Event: Ecuador Earthquake
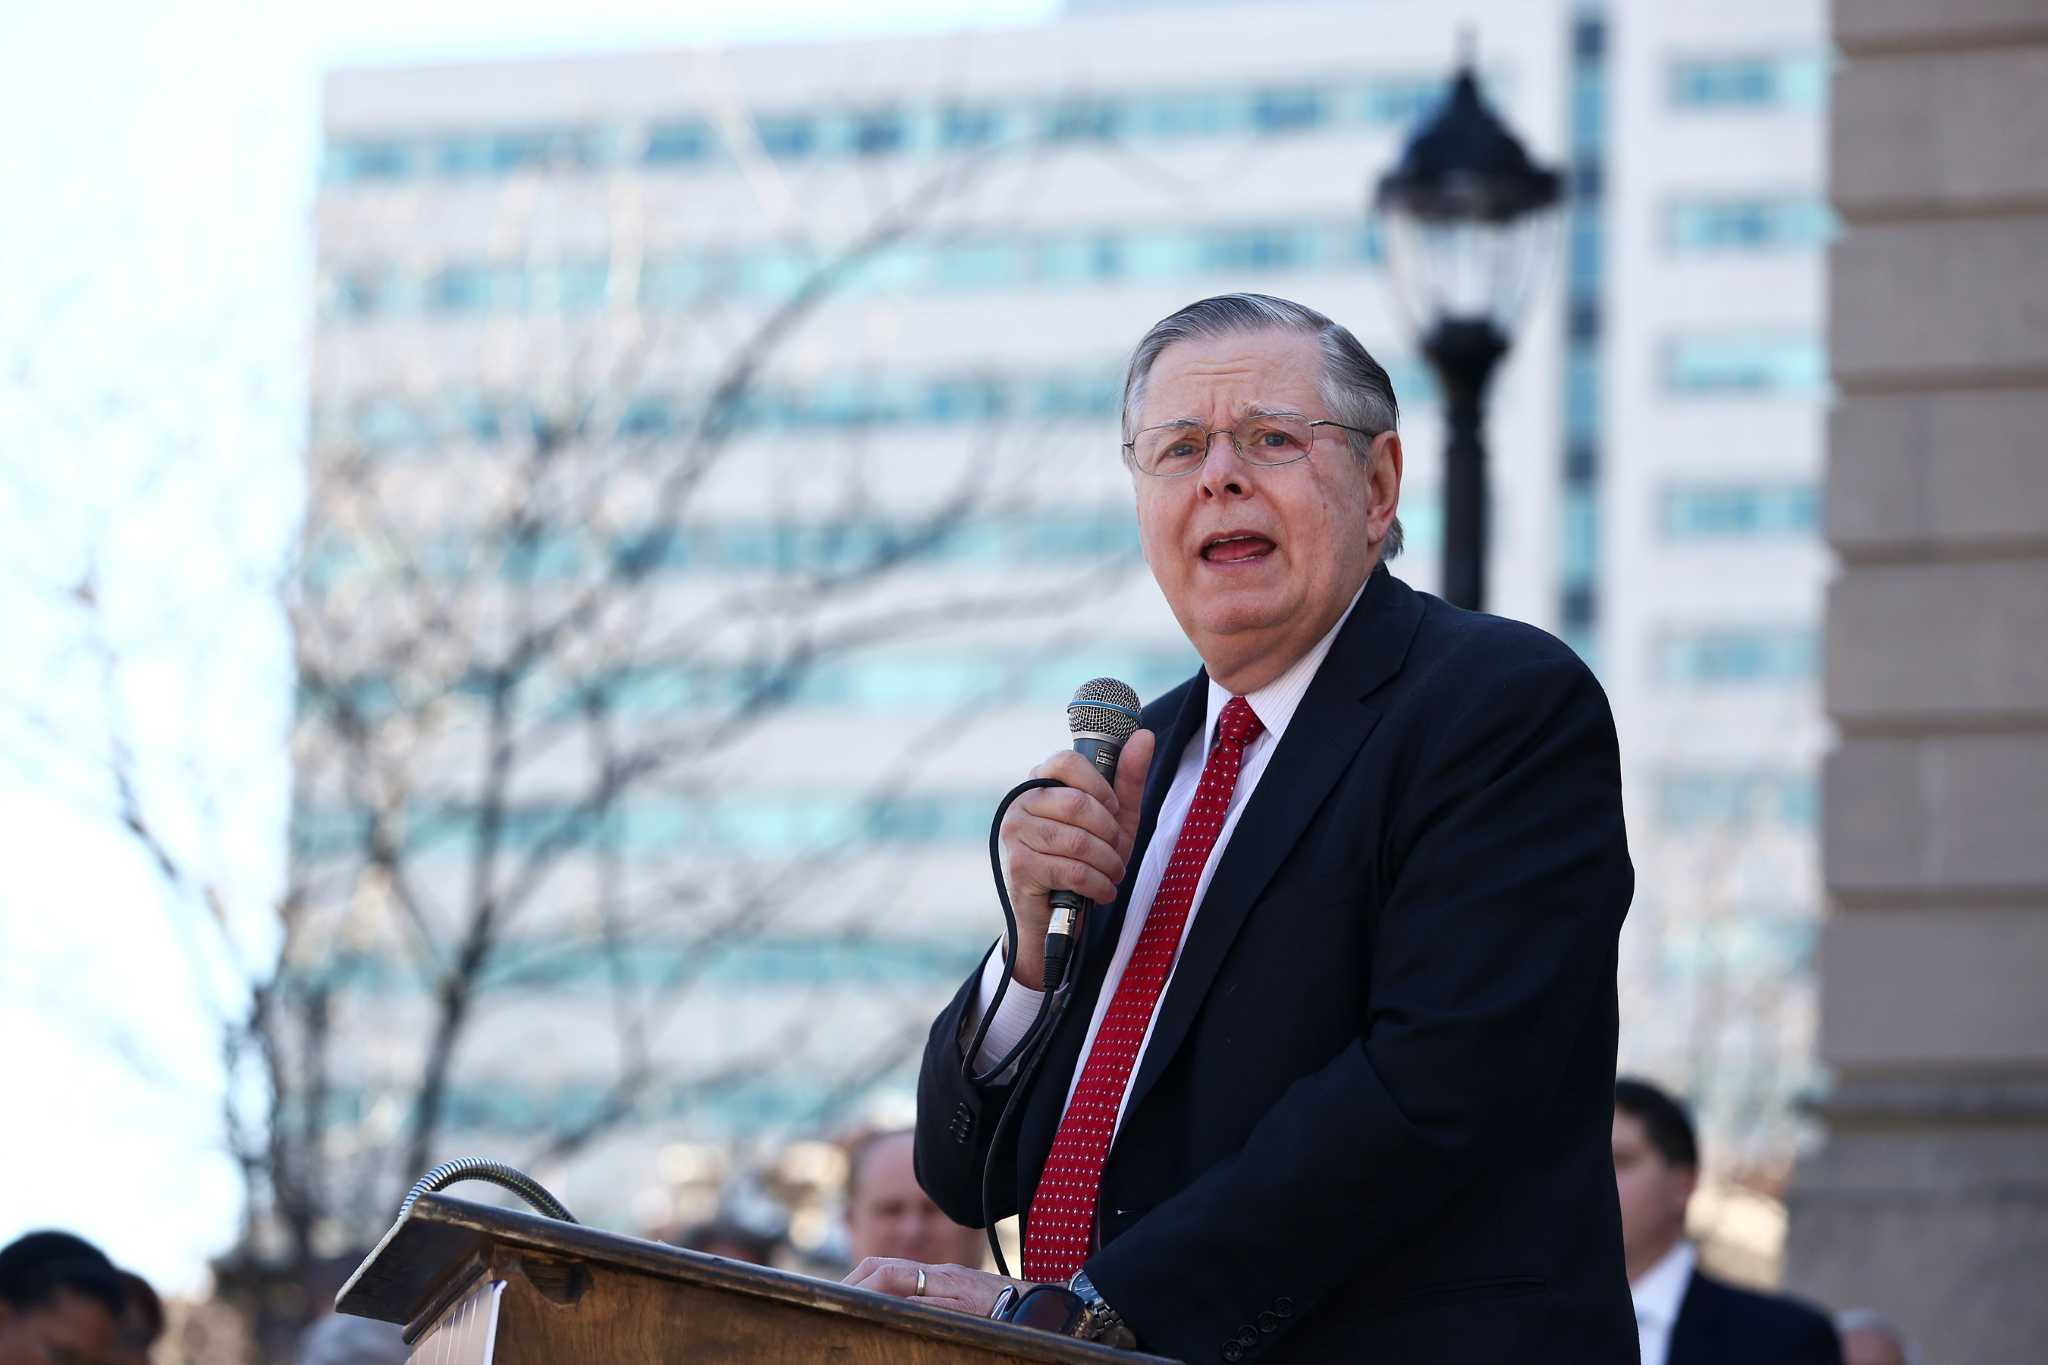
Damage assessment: no_damage